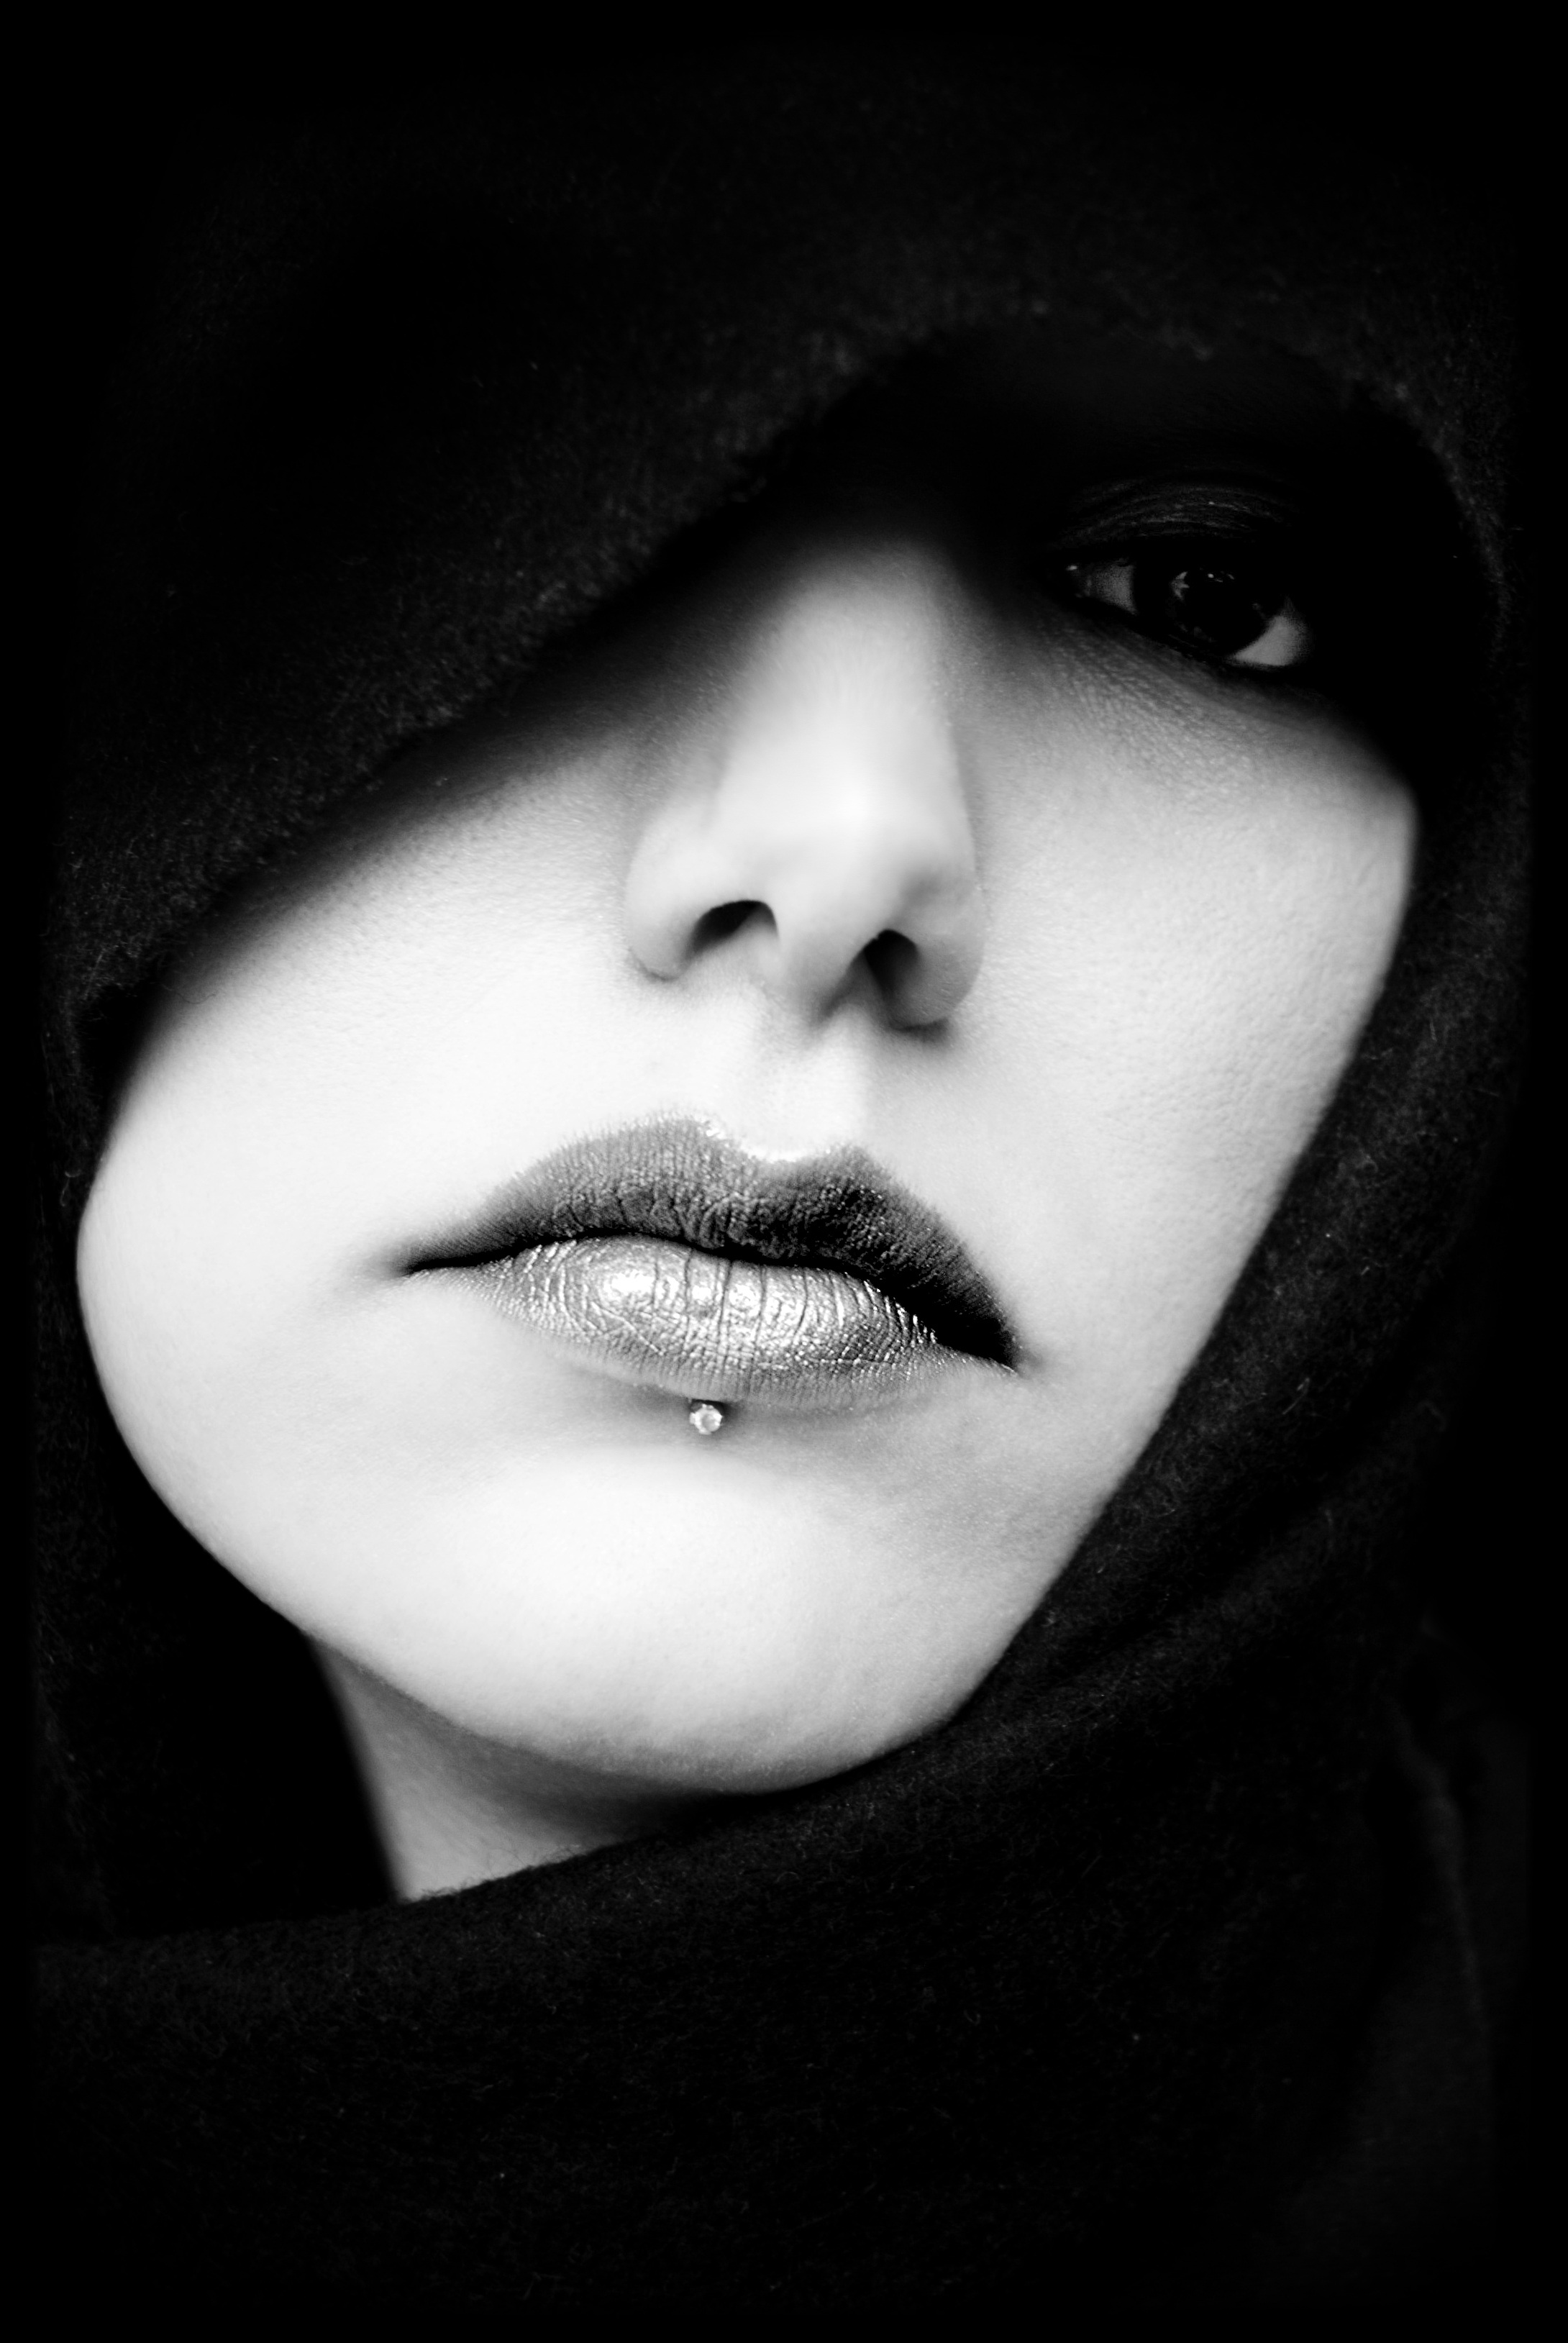
black and white, girl, woman, hair, white, photography, dark, portrait, model, shadow, darkness, black, monochrome, lip, mouth, close up, face, nose, eye, head, lips, beauty, organ, emotion, monochrome photography, portrait photography